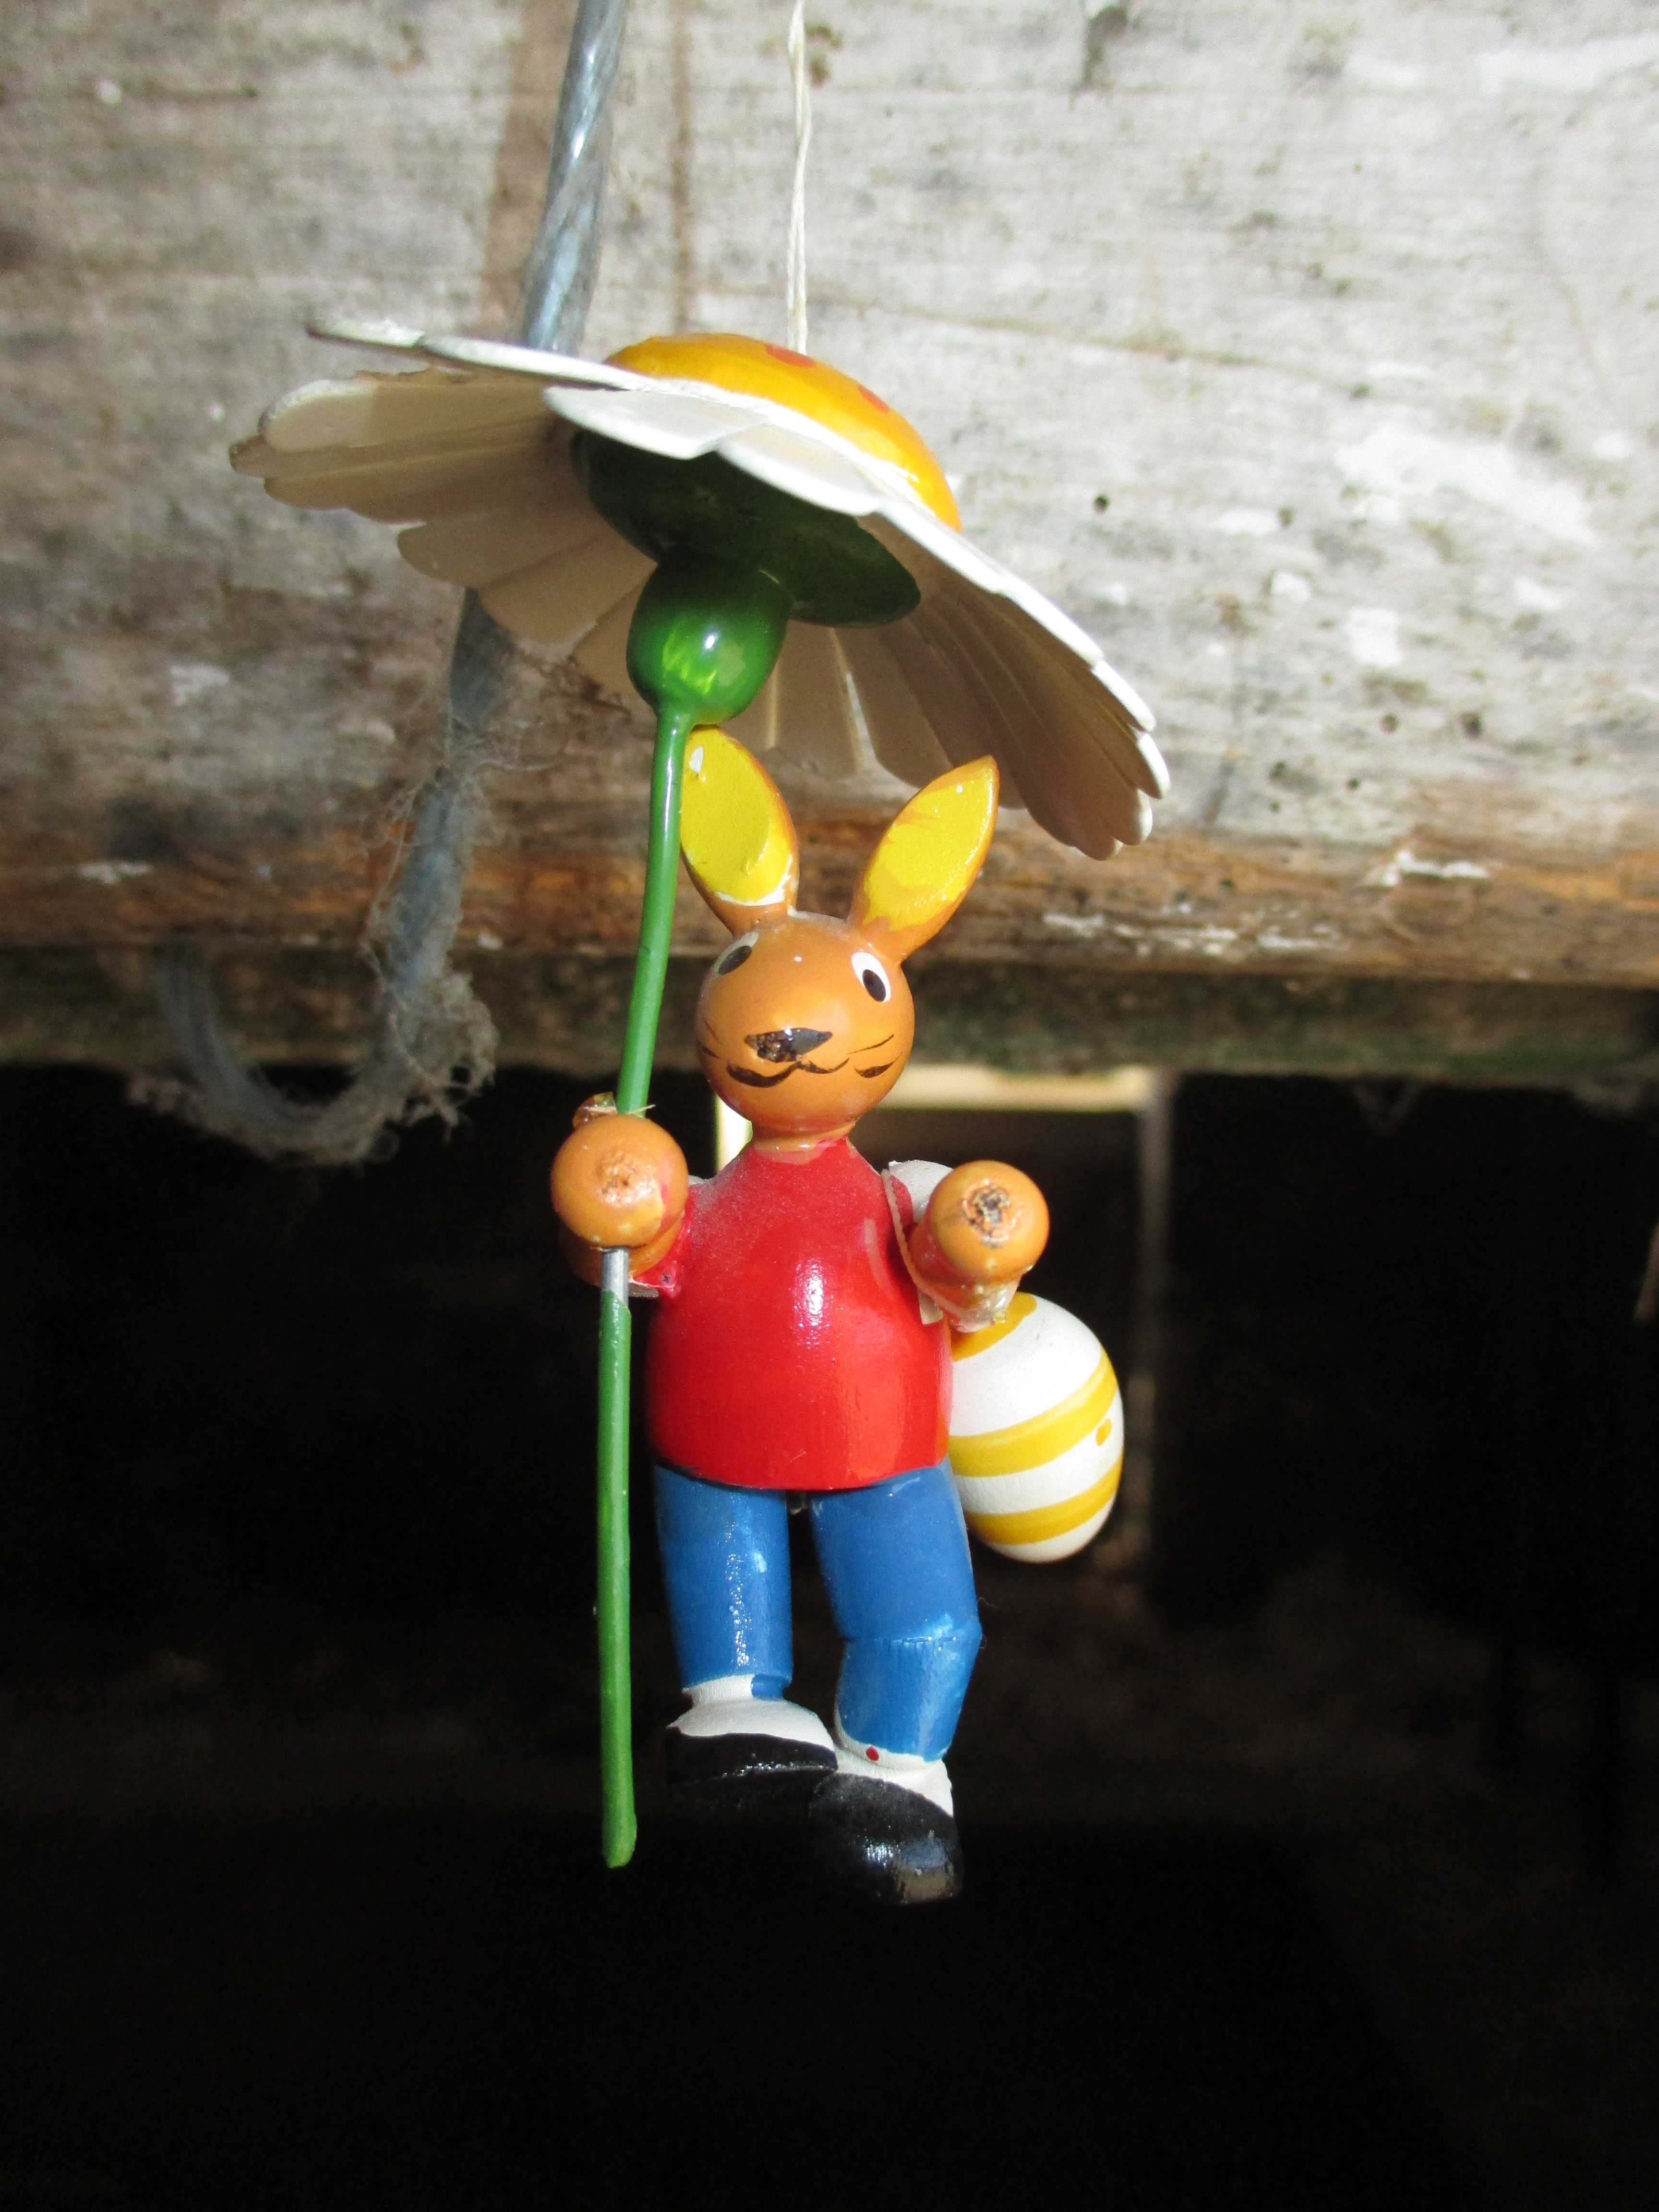
blossom, bloom, red, yellow, toy, funny, easter, holzfigur, easter bunny, easter egg